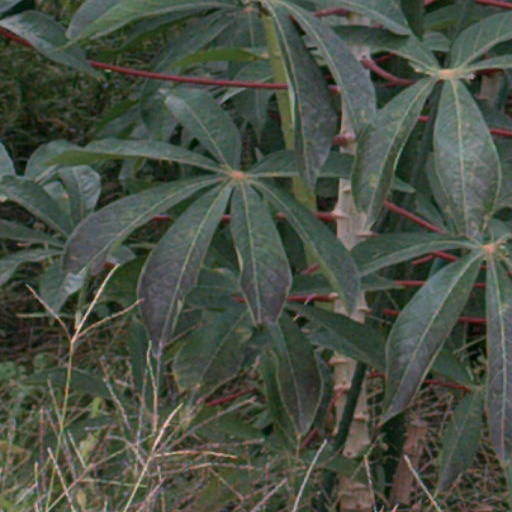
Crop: cassava